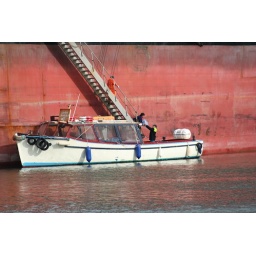
Peter Newman supplying a ship in the river Fal.